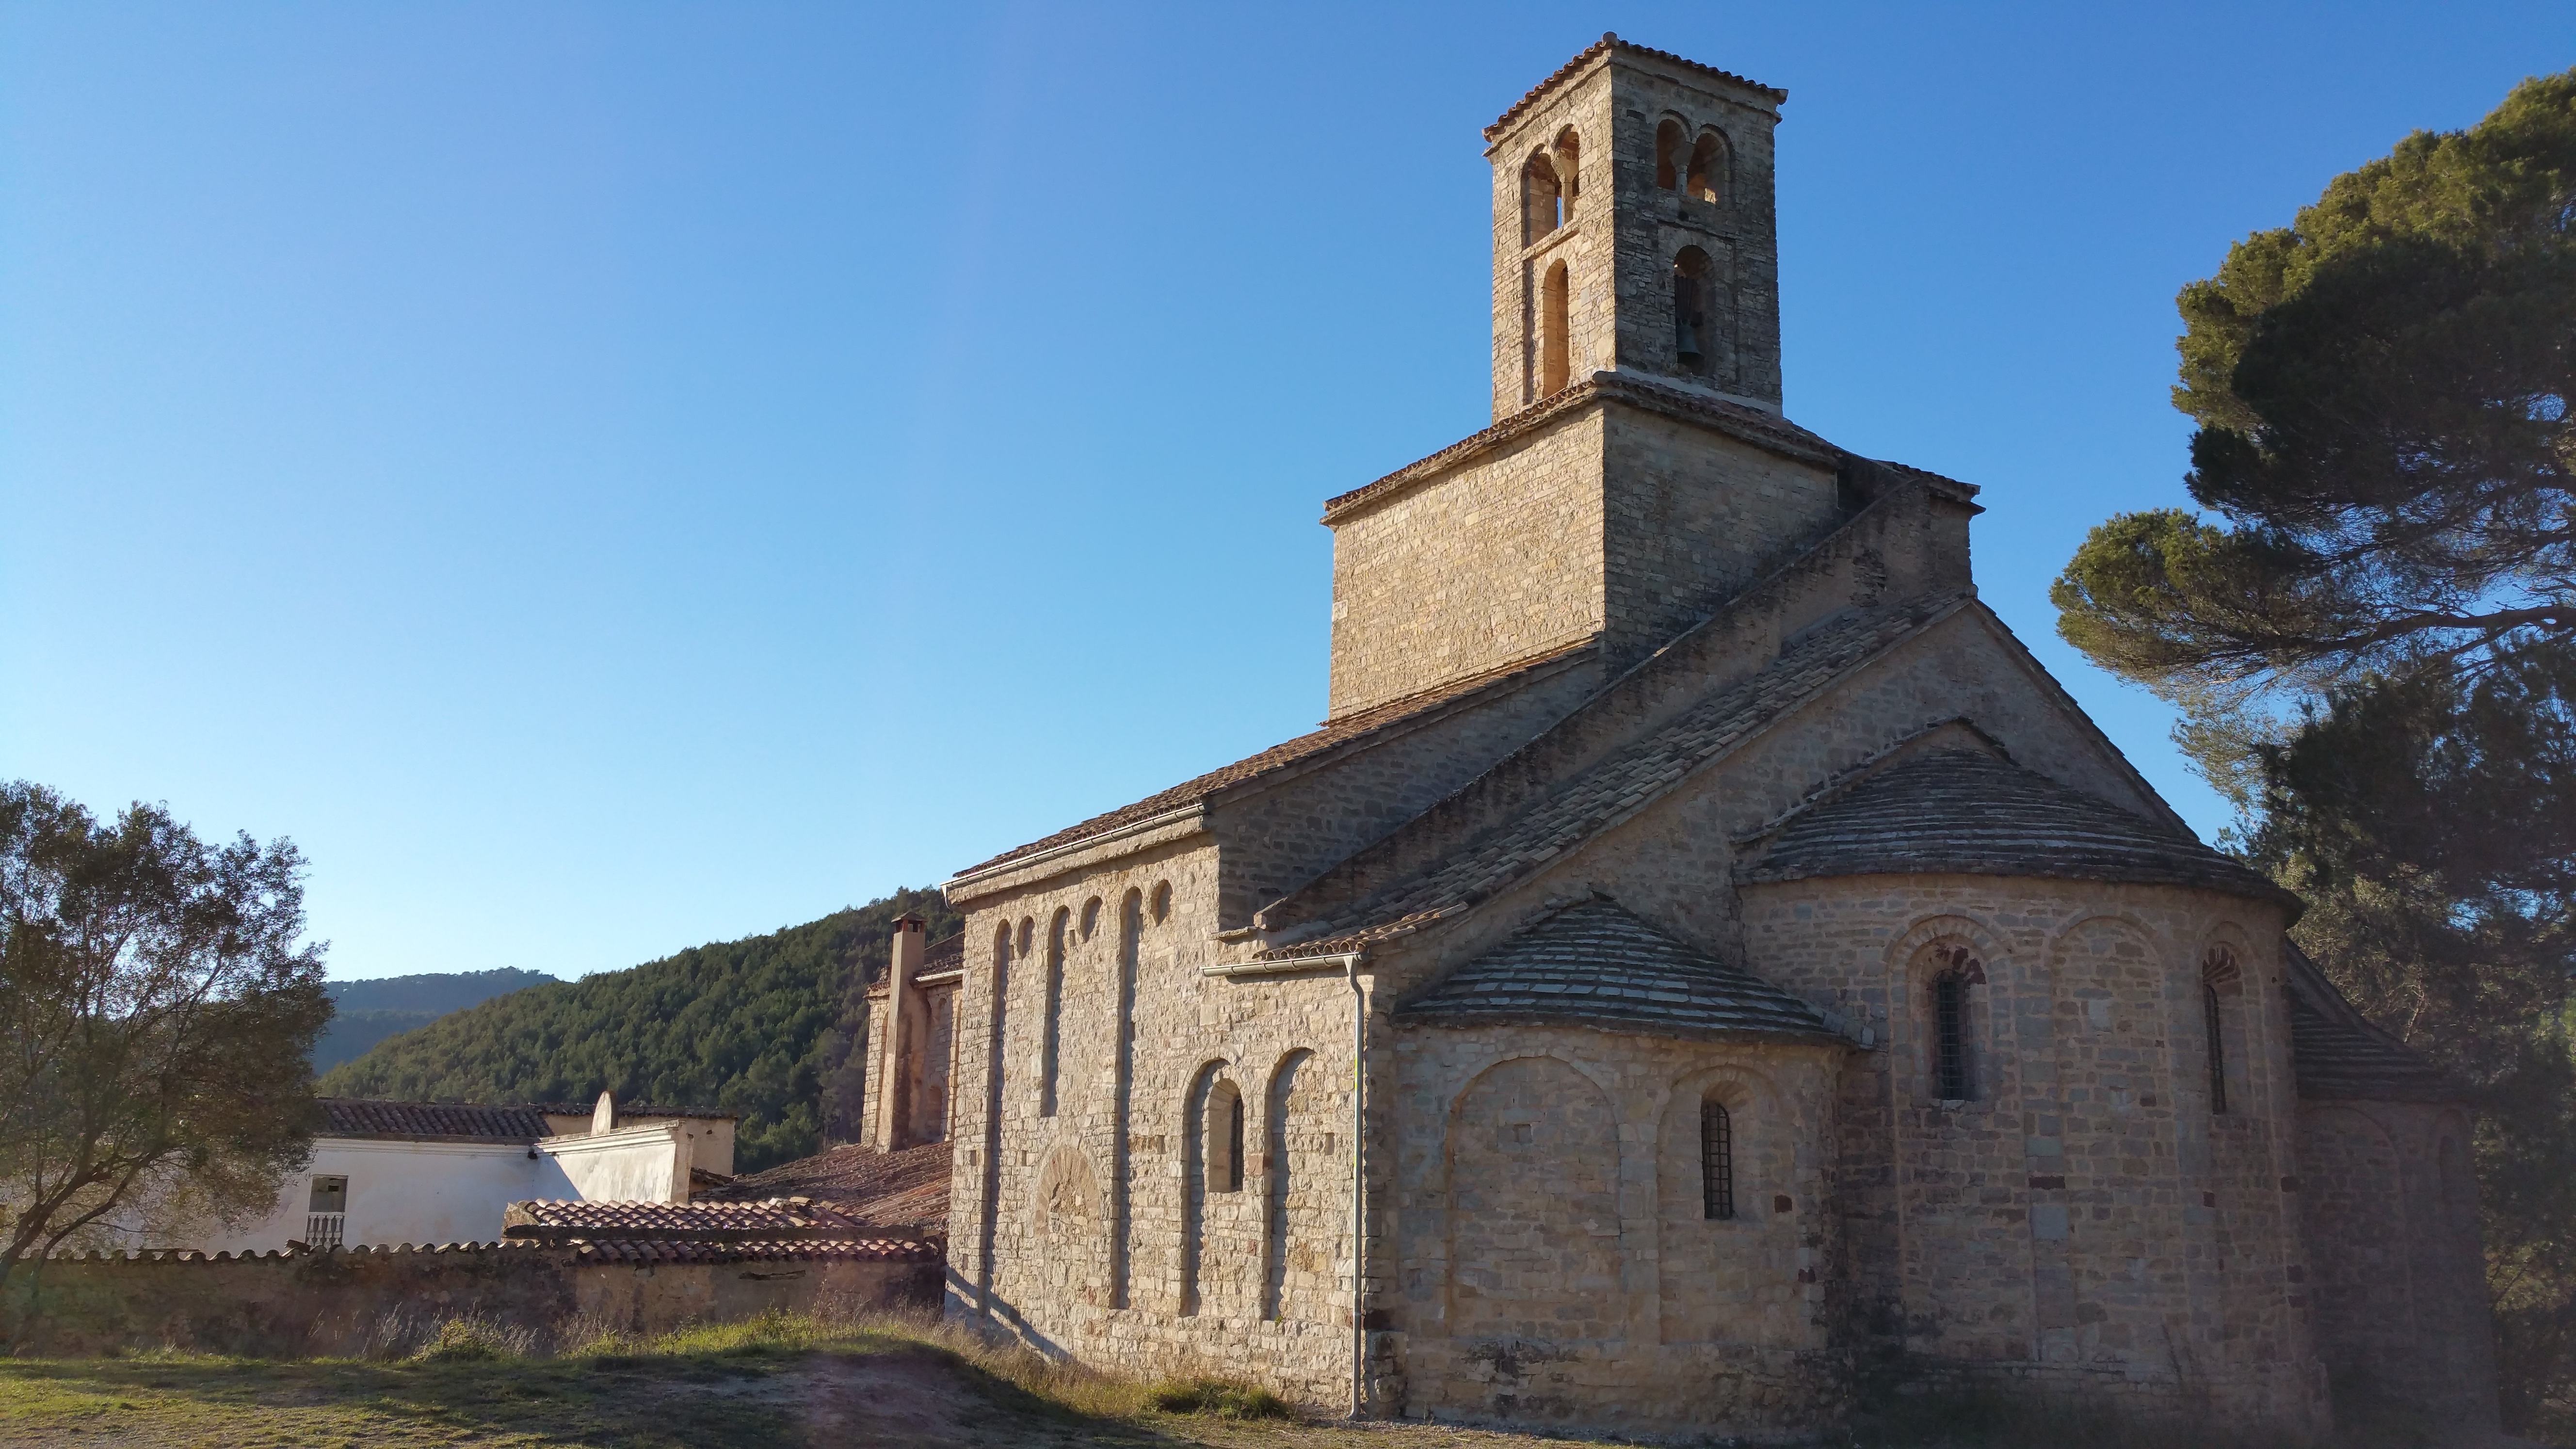
landscape, people, field, building, religion, church, chapel, place of worship, spain, monastery, parish, hermitage, monuments, rural area, spanish missions in california